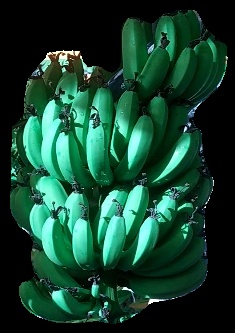
Variety: pachbale
Grade: grade1